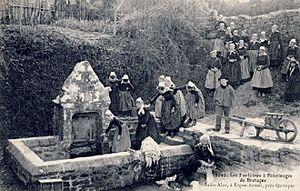
Ergué-Armel
Ergué-Armel, en breton An Erge-Vihan, est une très ancienne paroisse, située sur un plateau dominant au sud le centre ville de Quimper à laquelle elle a été rattachée en 1960 après avoir été érigée en commune en 1790 ; la paroisse de Locmaria lui avait été adjointe. En 1960, Ergué-Armel perdit son indépendance communale, fusionnant avec Quimper, Kerfeunteun et Penhars pour former le « Grand Quimper ».